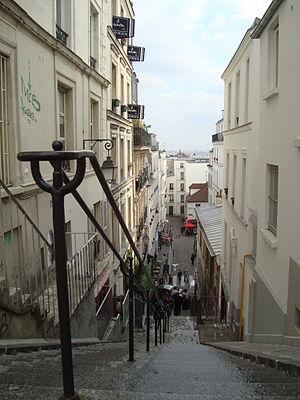
Rue Drevet à Paris sur la butte Montmartre
La rue Drevet est une voie située dans le quartier de Clignancourt dans le 18ᵉ arrondissement de Paris.
Ronin est un film britannico-américain de John Frankenheimer sorti en 1998.